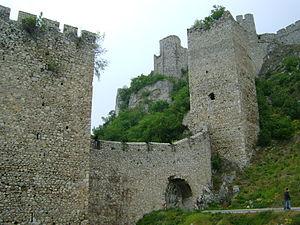
La forteresse de Golubac est une ville médiévale fortifiée située sur la rive droite du Danube, à 4 km en aval de la ville actuelle de Golubac, en Serbie. La forteresse aurait été construite au XIVᵉ siècle et surveillait l'approche des Portes de Fer, ces défilés où le Danube s'engouffre entre les Carpates et les Balkans. Elle est inscrite sur la liste des monuments culturels d'importance exceptionnelle de la République de Serbie SK 977.